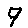
Label: 9